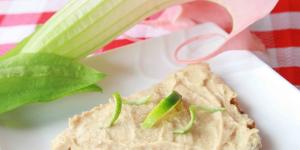
pie de limon crudivegano